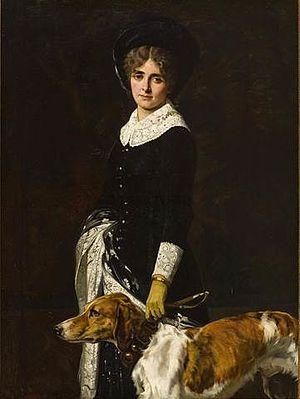
Pietro Morgari, né en 1852 à Turin, et mort en 1885 à Londres, est un peintre peintre italien, principalement de portraits.